Fokker D.III

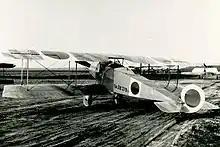

The first seven production aircraft were delivered on 1 September 1916. On that date, two D.III aircraft were ferried from "Armee Flug Park" 1 to "Jagdstaffel" 2 at Bertincourt. Oswald Boelcke received serial 352/16 and obtained seven victories in it between 2 September and 15 September.